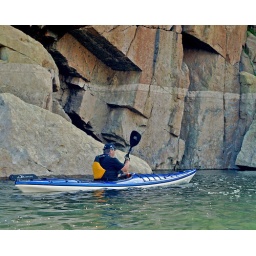
Jim by the rock wall